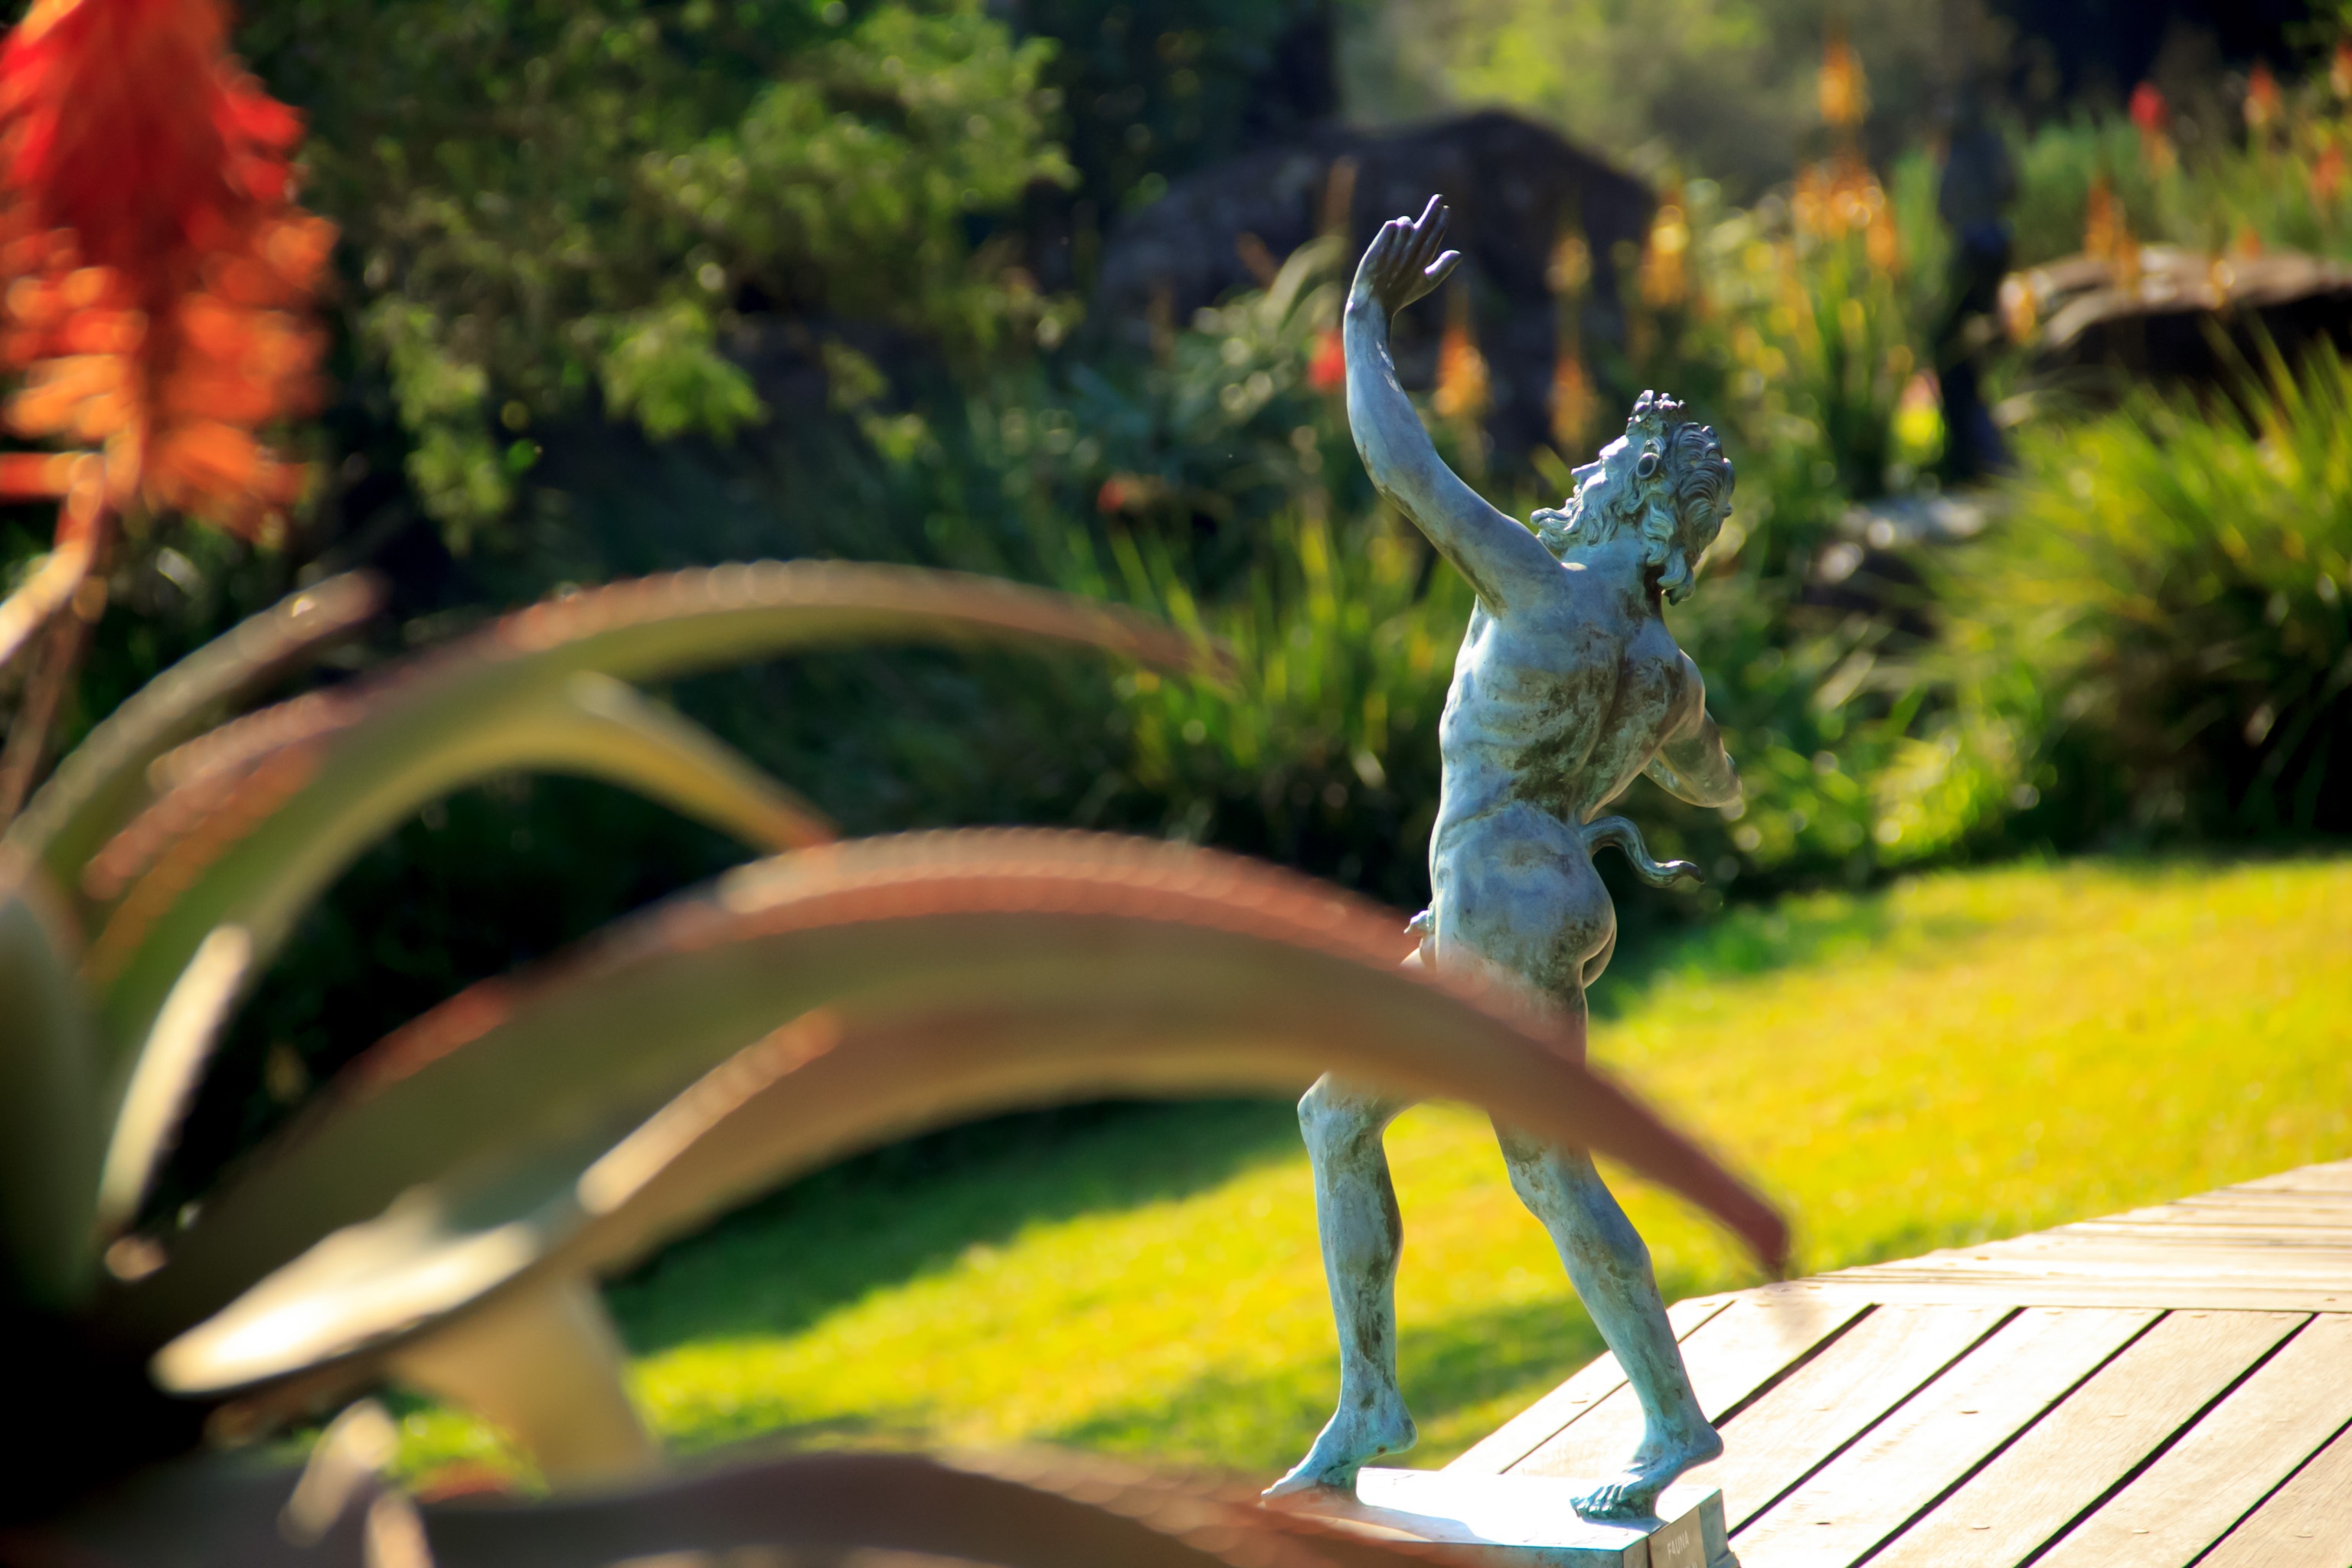
leaf, flower, statue, orange, green, garden, sculpture, aloe